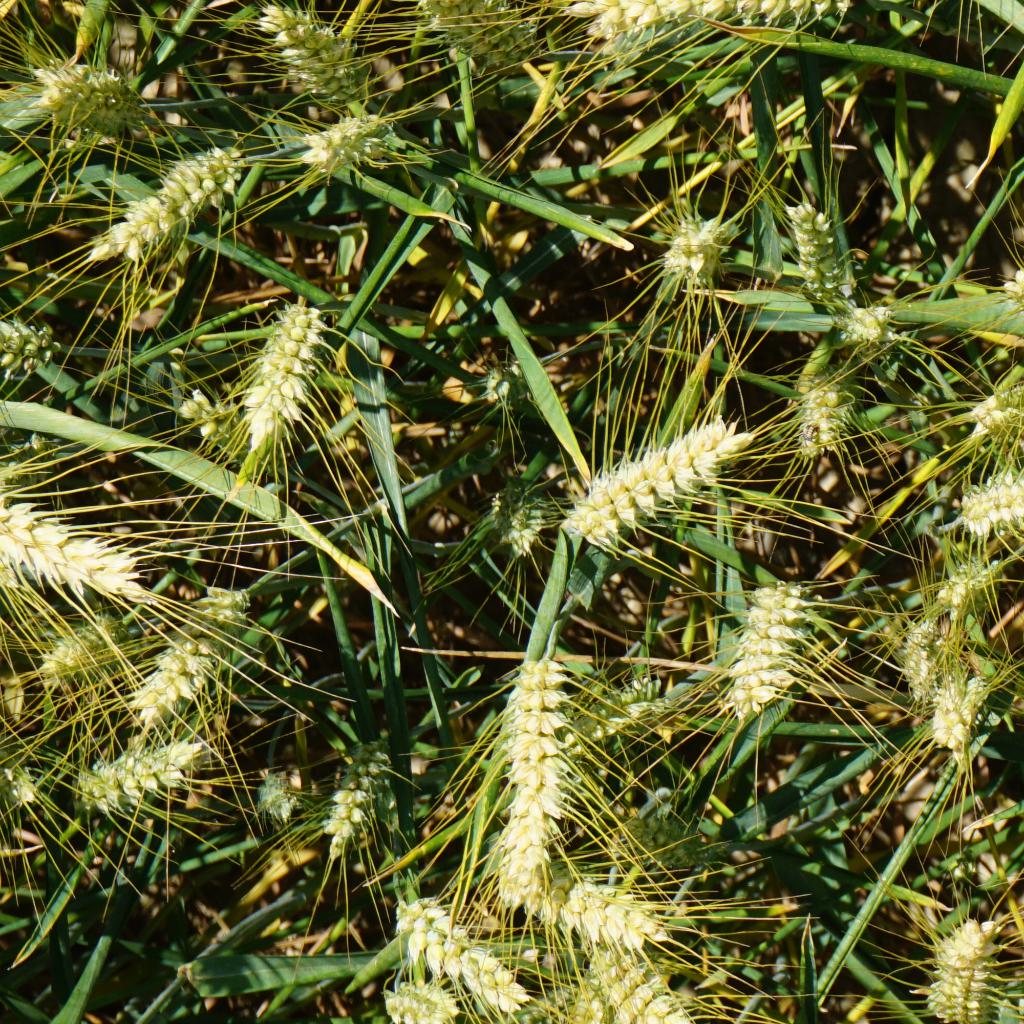
Country: France
Location: Gréoux
Wheat development stage: Filling - Ripening